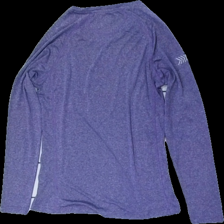
View: back
Type: Top
Category: Ladies
Brand: Not in the list
Brand text on label: karhu
Colors: Purple
Material: 100% poly
Cut: Regular
Size: XS
Season: All
Damage location: bottom right
Damage 2 location: middle right
Damage 3 location: bottom left
Price range: <50
Recommended usage: Reuse